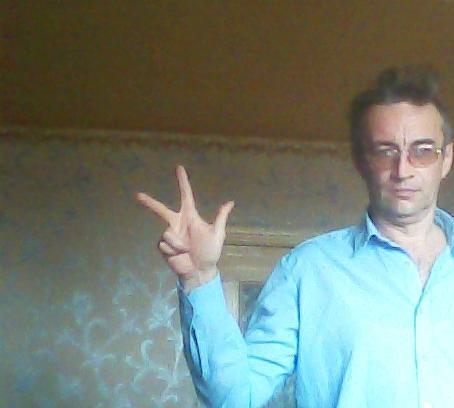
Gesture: three2